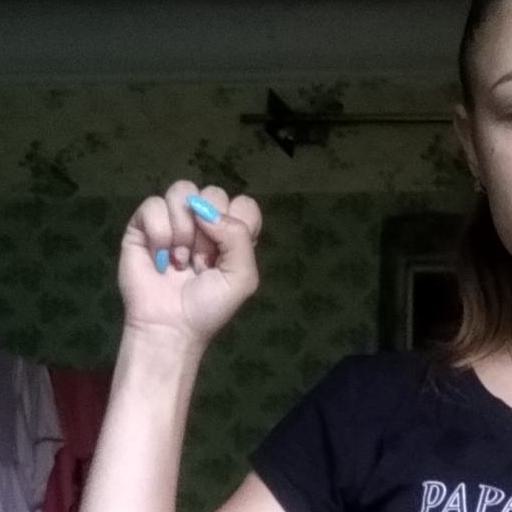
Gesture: fist